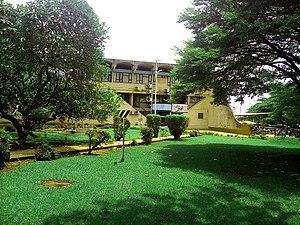
Le rectorat de l'UAC
L'université d'Abomey-Calavi est une université publique béninoise située dans la commune d'Abomey-Calavi, près de Cotonou, dans le sud du pays.